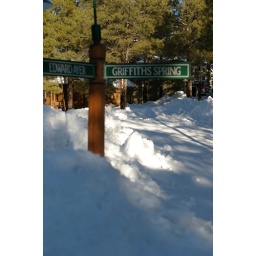
Snow piled around the street signs